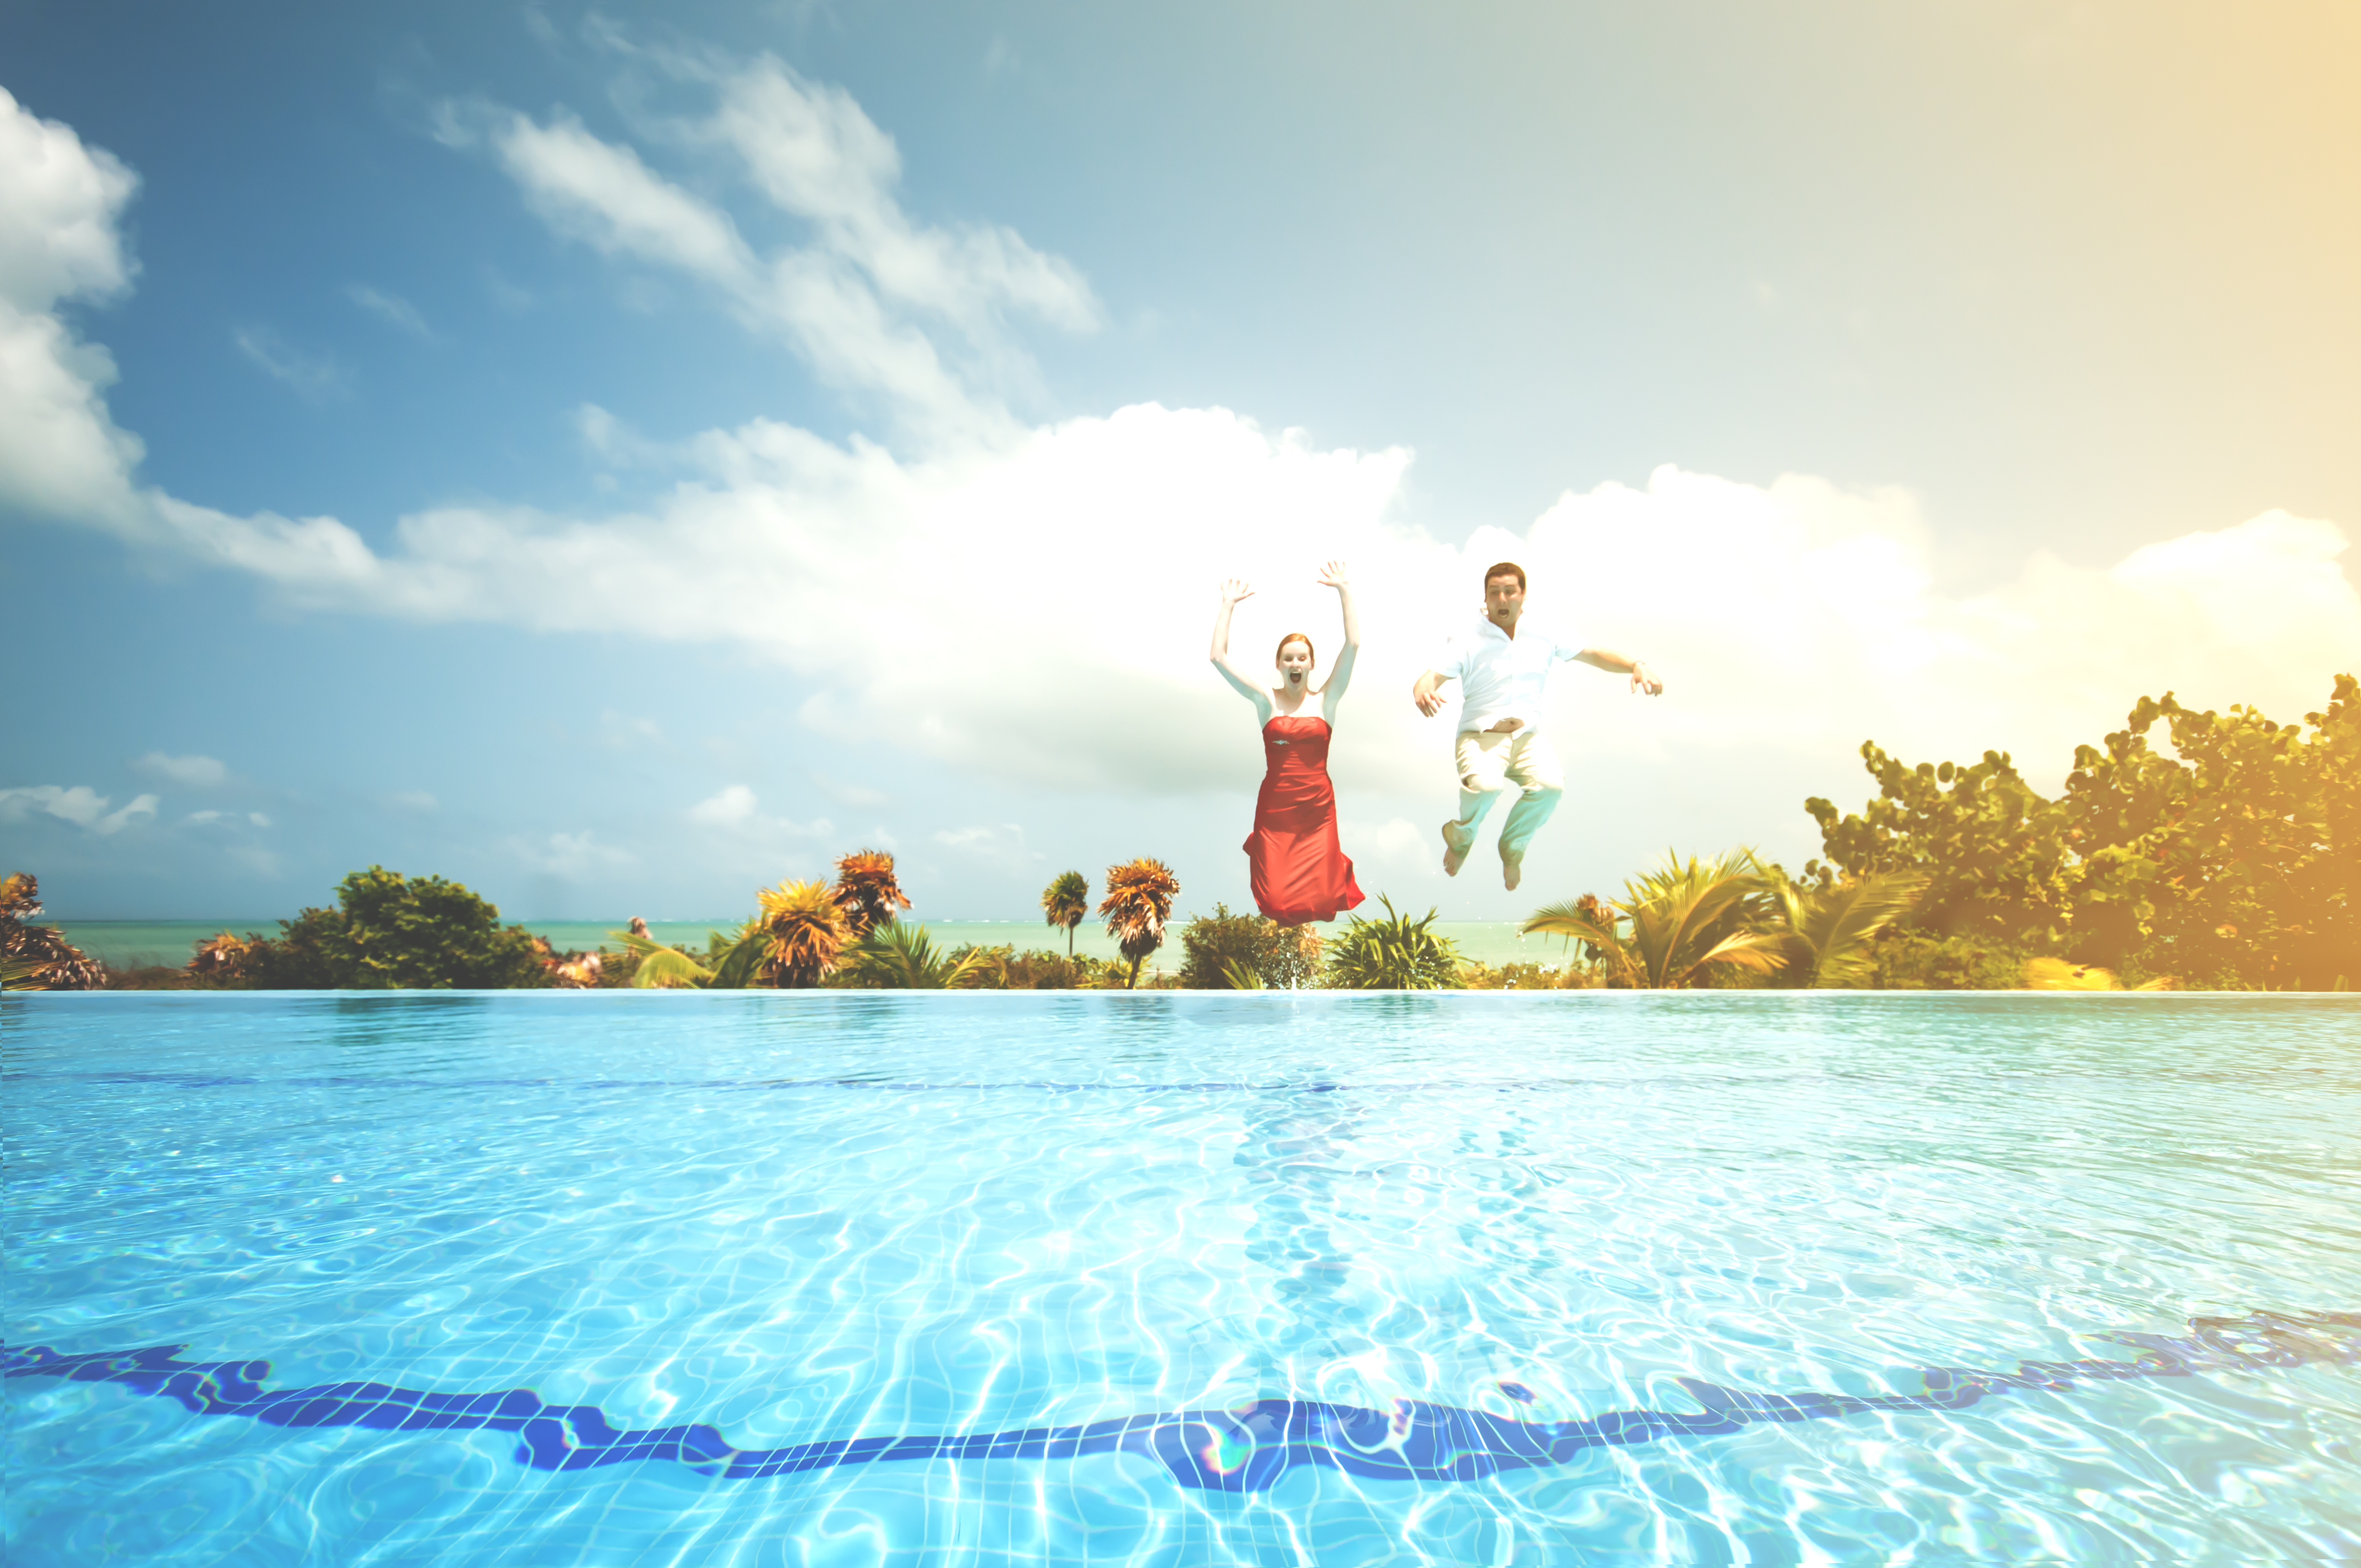
man, sea, water, sky, woman, jump, vacation, jumping, pool, swimming pool, tropical, couple, leisure, trees, relaxation, dress, resort, caribbean, weekend, palm trees, jumpshot